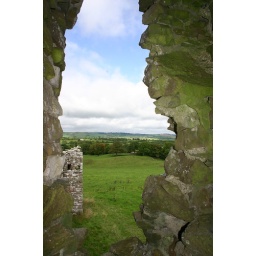
Looking at the scenery from a crack in the wall on the way up the tower